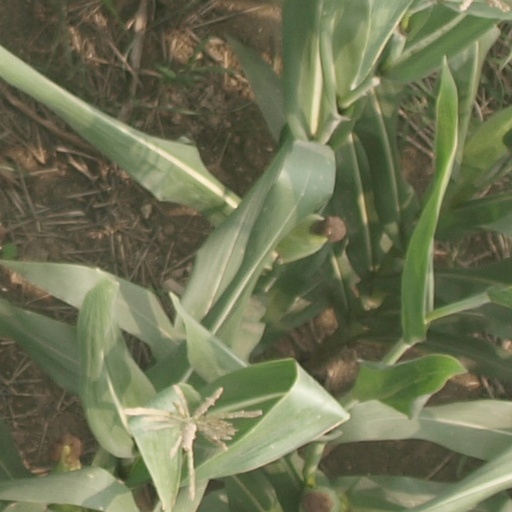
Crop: maize; corn